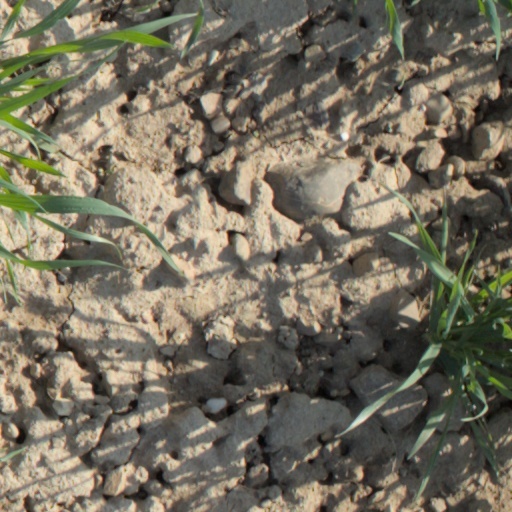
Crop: wheat